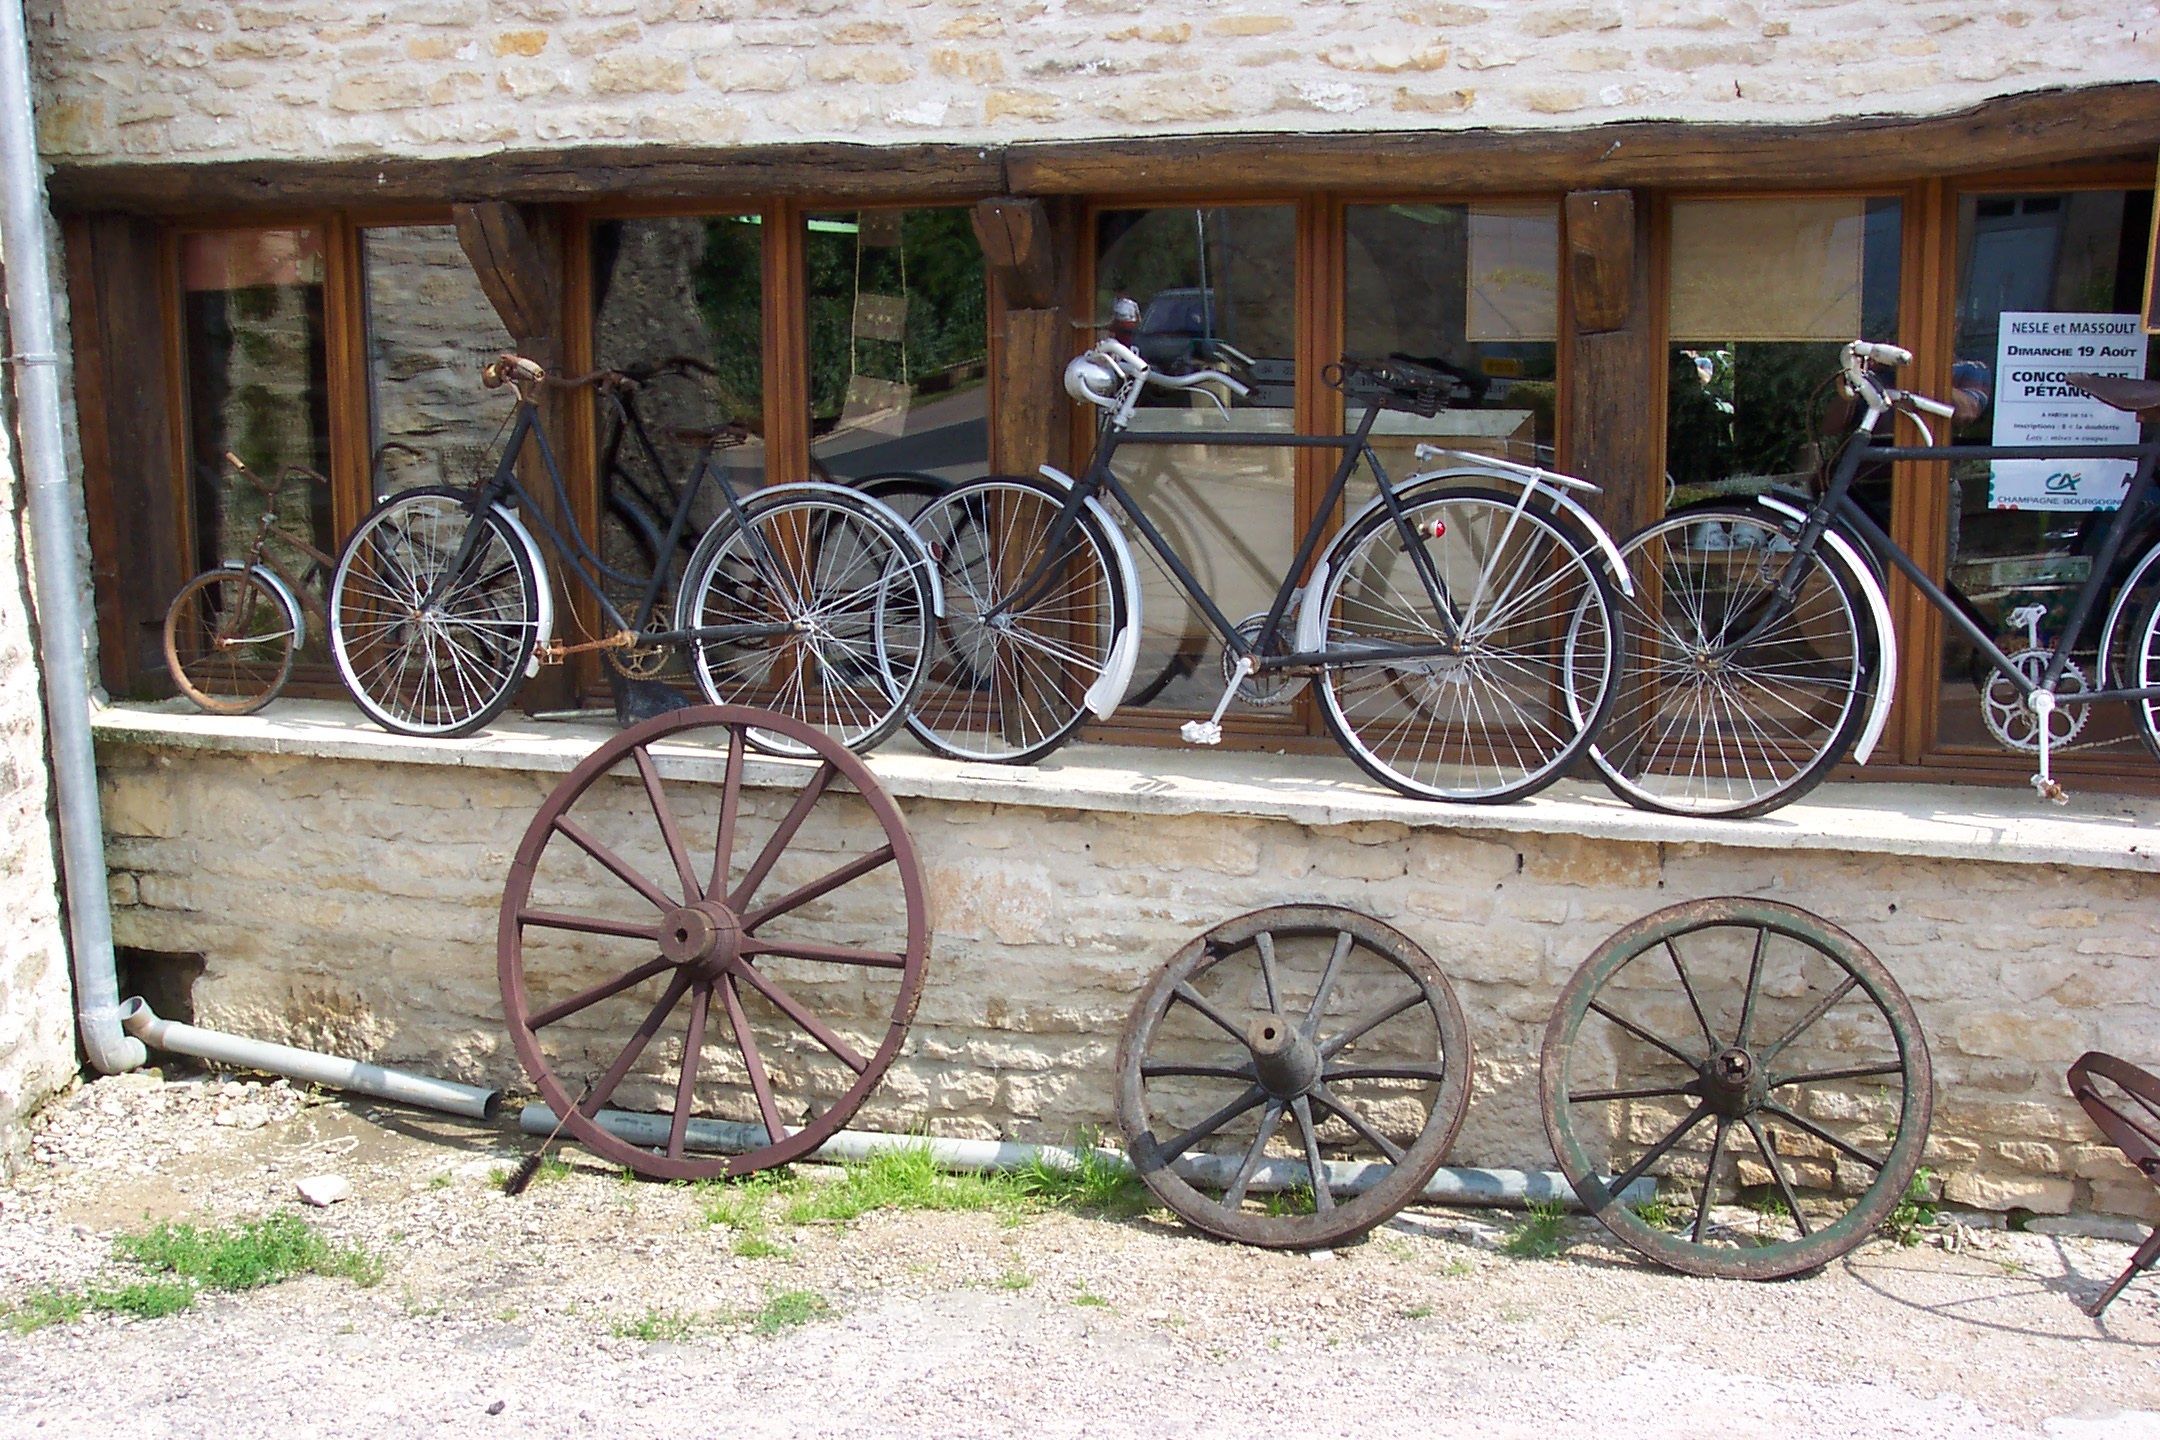
wheel, old, bicycle, bike, vehicle, sports equipment, former, flea market